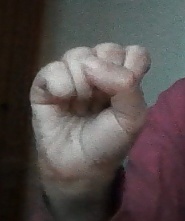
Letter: saad